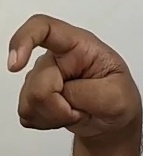
ASL sign: X